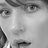
Emotion: surprise